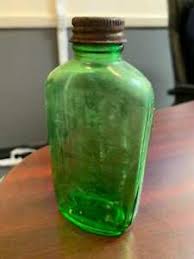
Label: glass